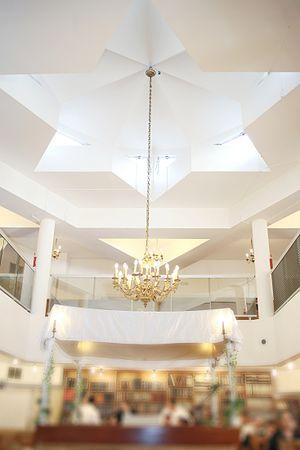
intérieur de la synagogue
La synagogue Adath Israël est un lieu de culte juif orthodoxe indépendant du Consistoire située 36 rue Basfroi, dans le 11ᵉ arrondissement de Paris.